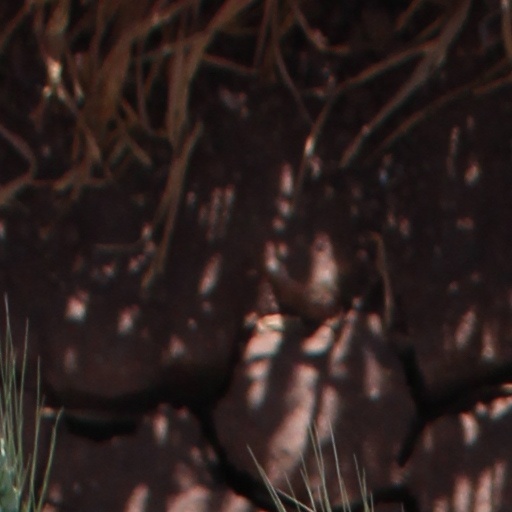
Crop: wheat